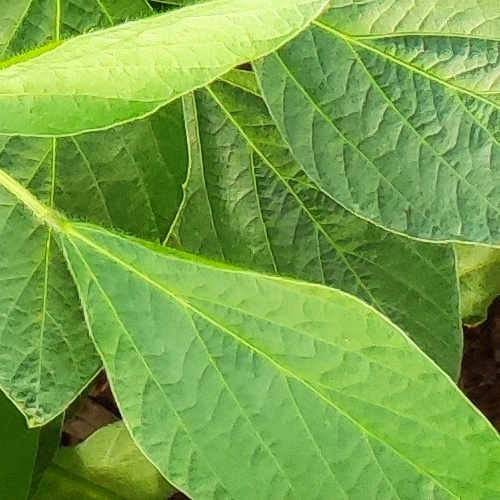
Label: Healthy